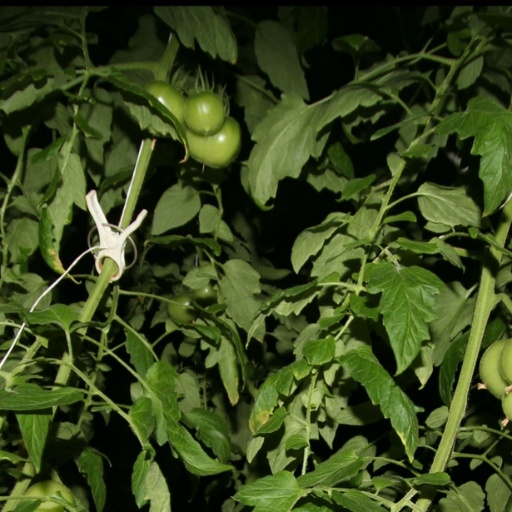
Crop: tomato